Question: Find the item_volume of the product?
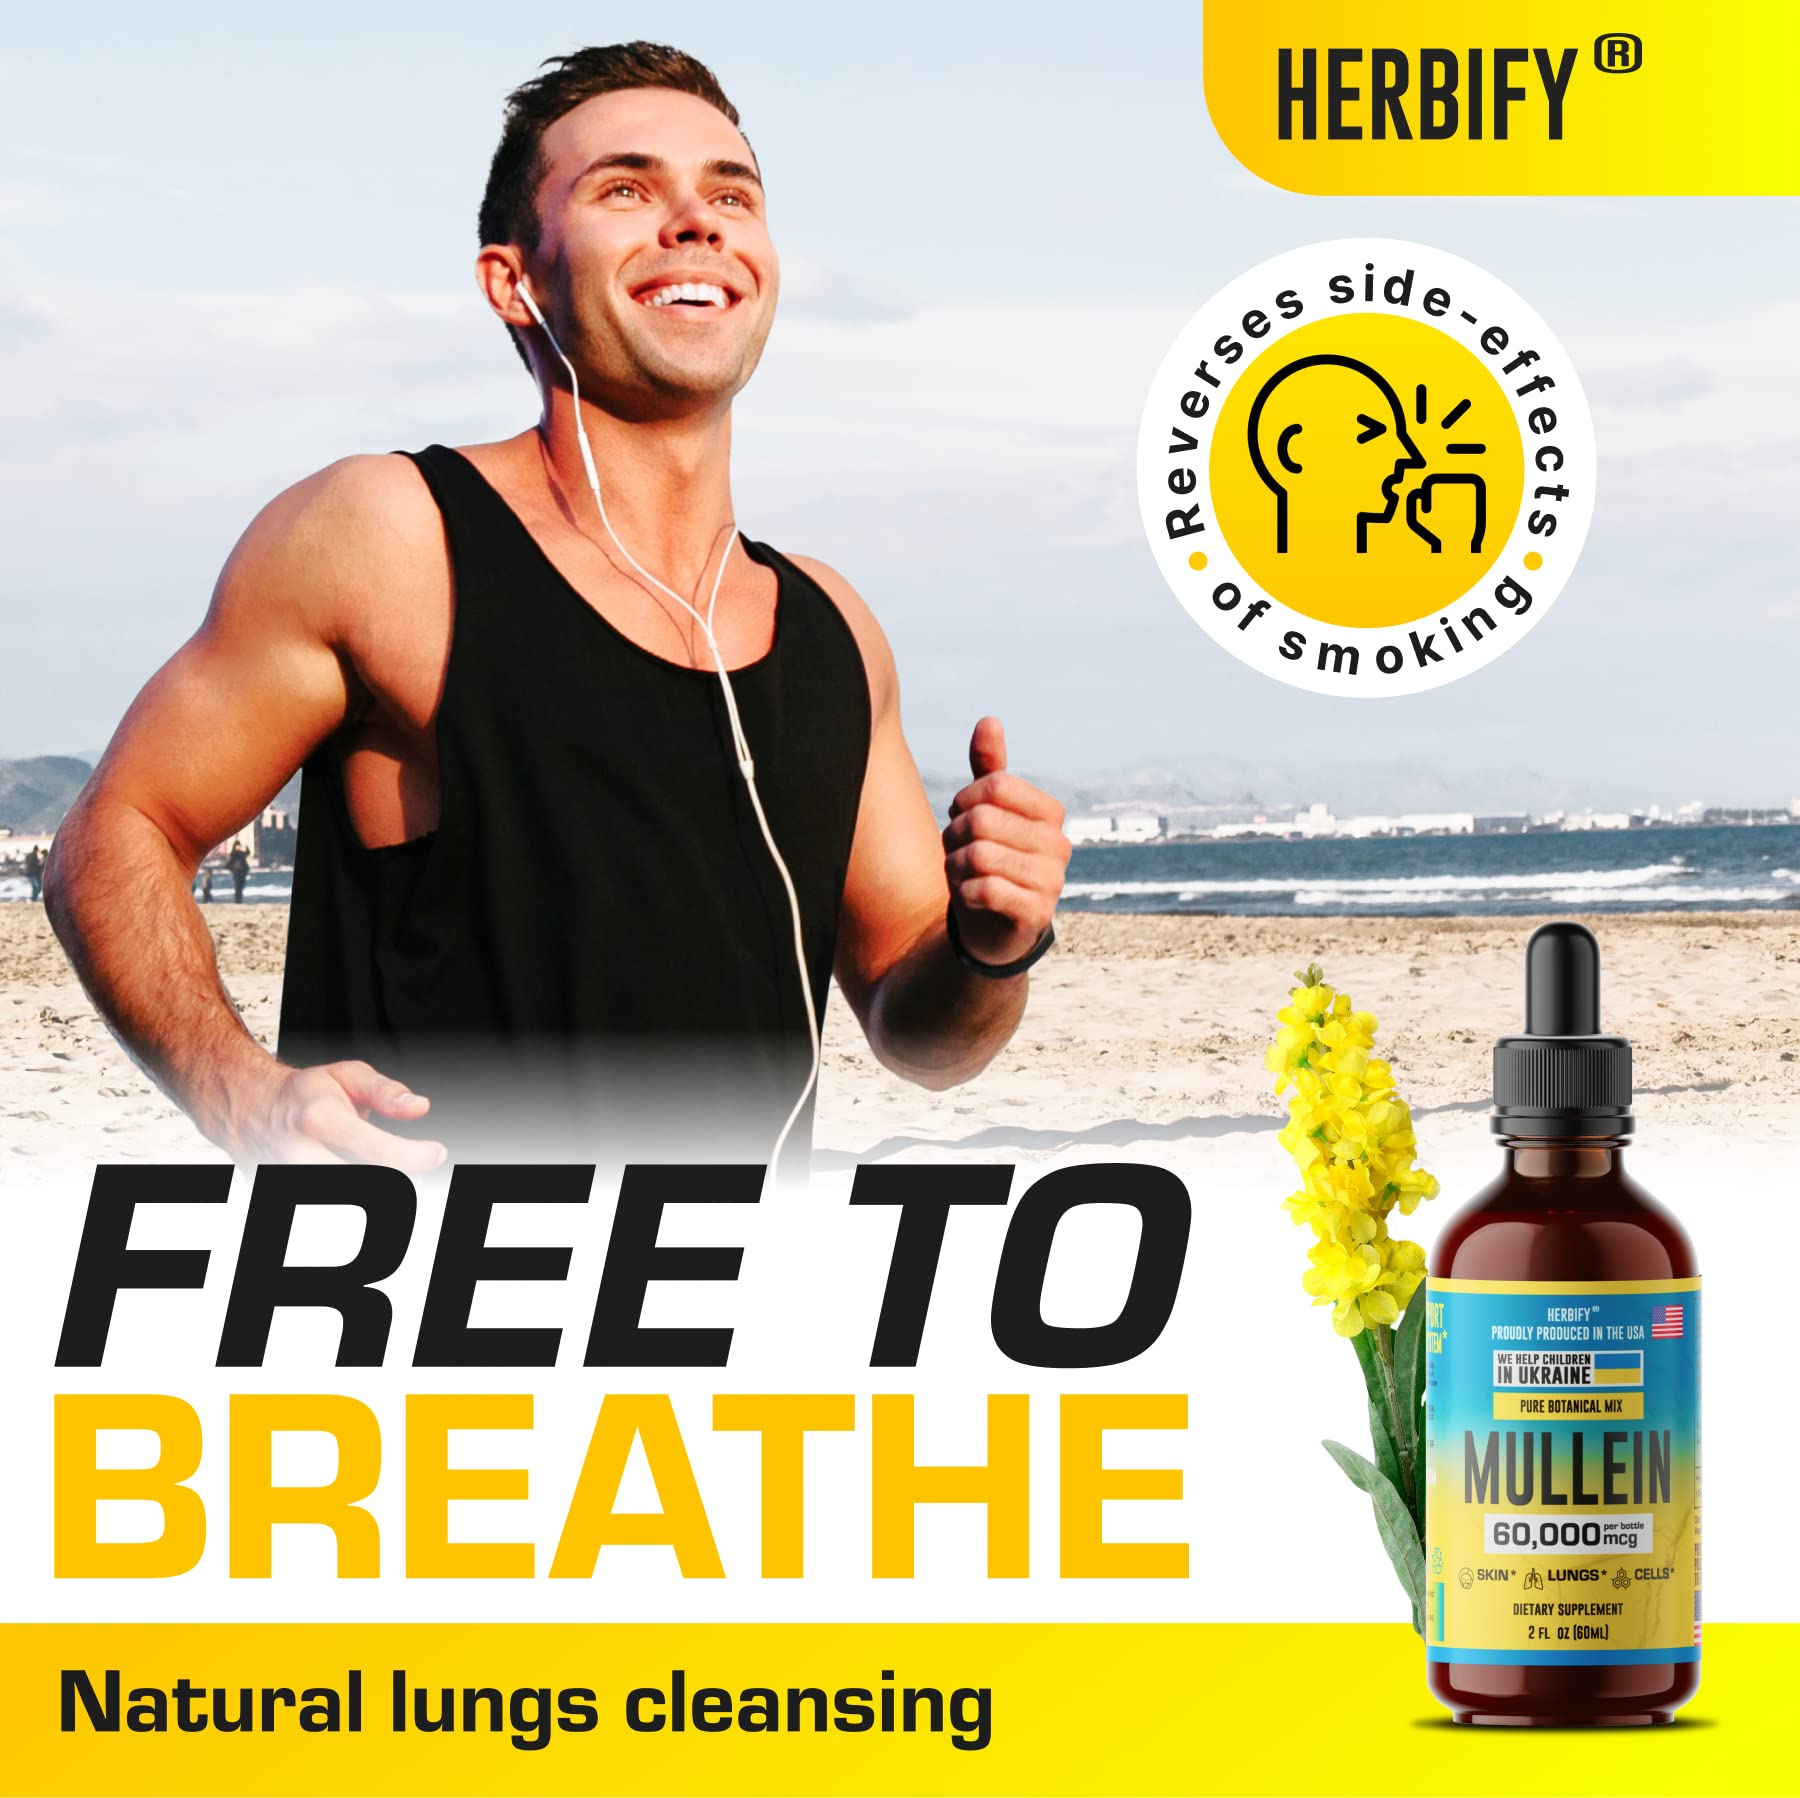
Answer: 2.0 fluid ounce